London Evening Post

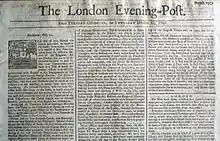
Front page of the "London Evening Post" for 21–23 October 1746

The London Evening Post was a pro-Jacobite Tory English language daily newspaper published in London, then the capital city of the Kingdom of Great Britain, from 1727 until 1797.